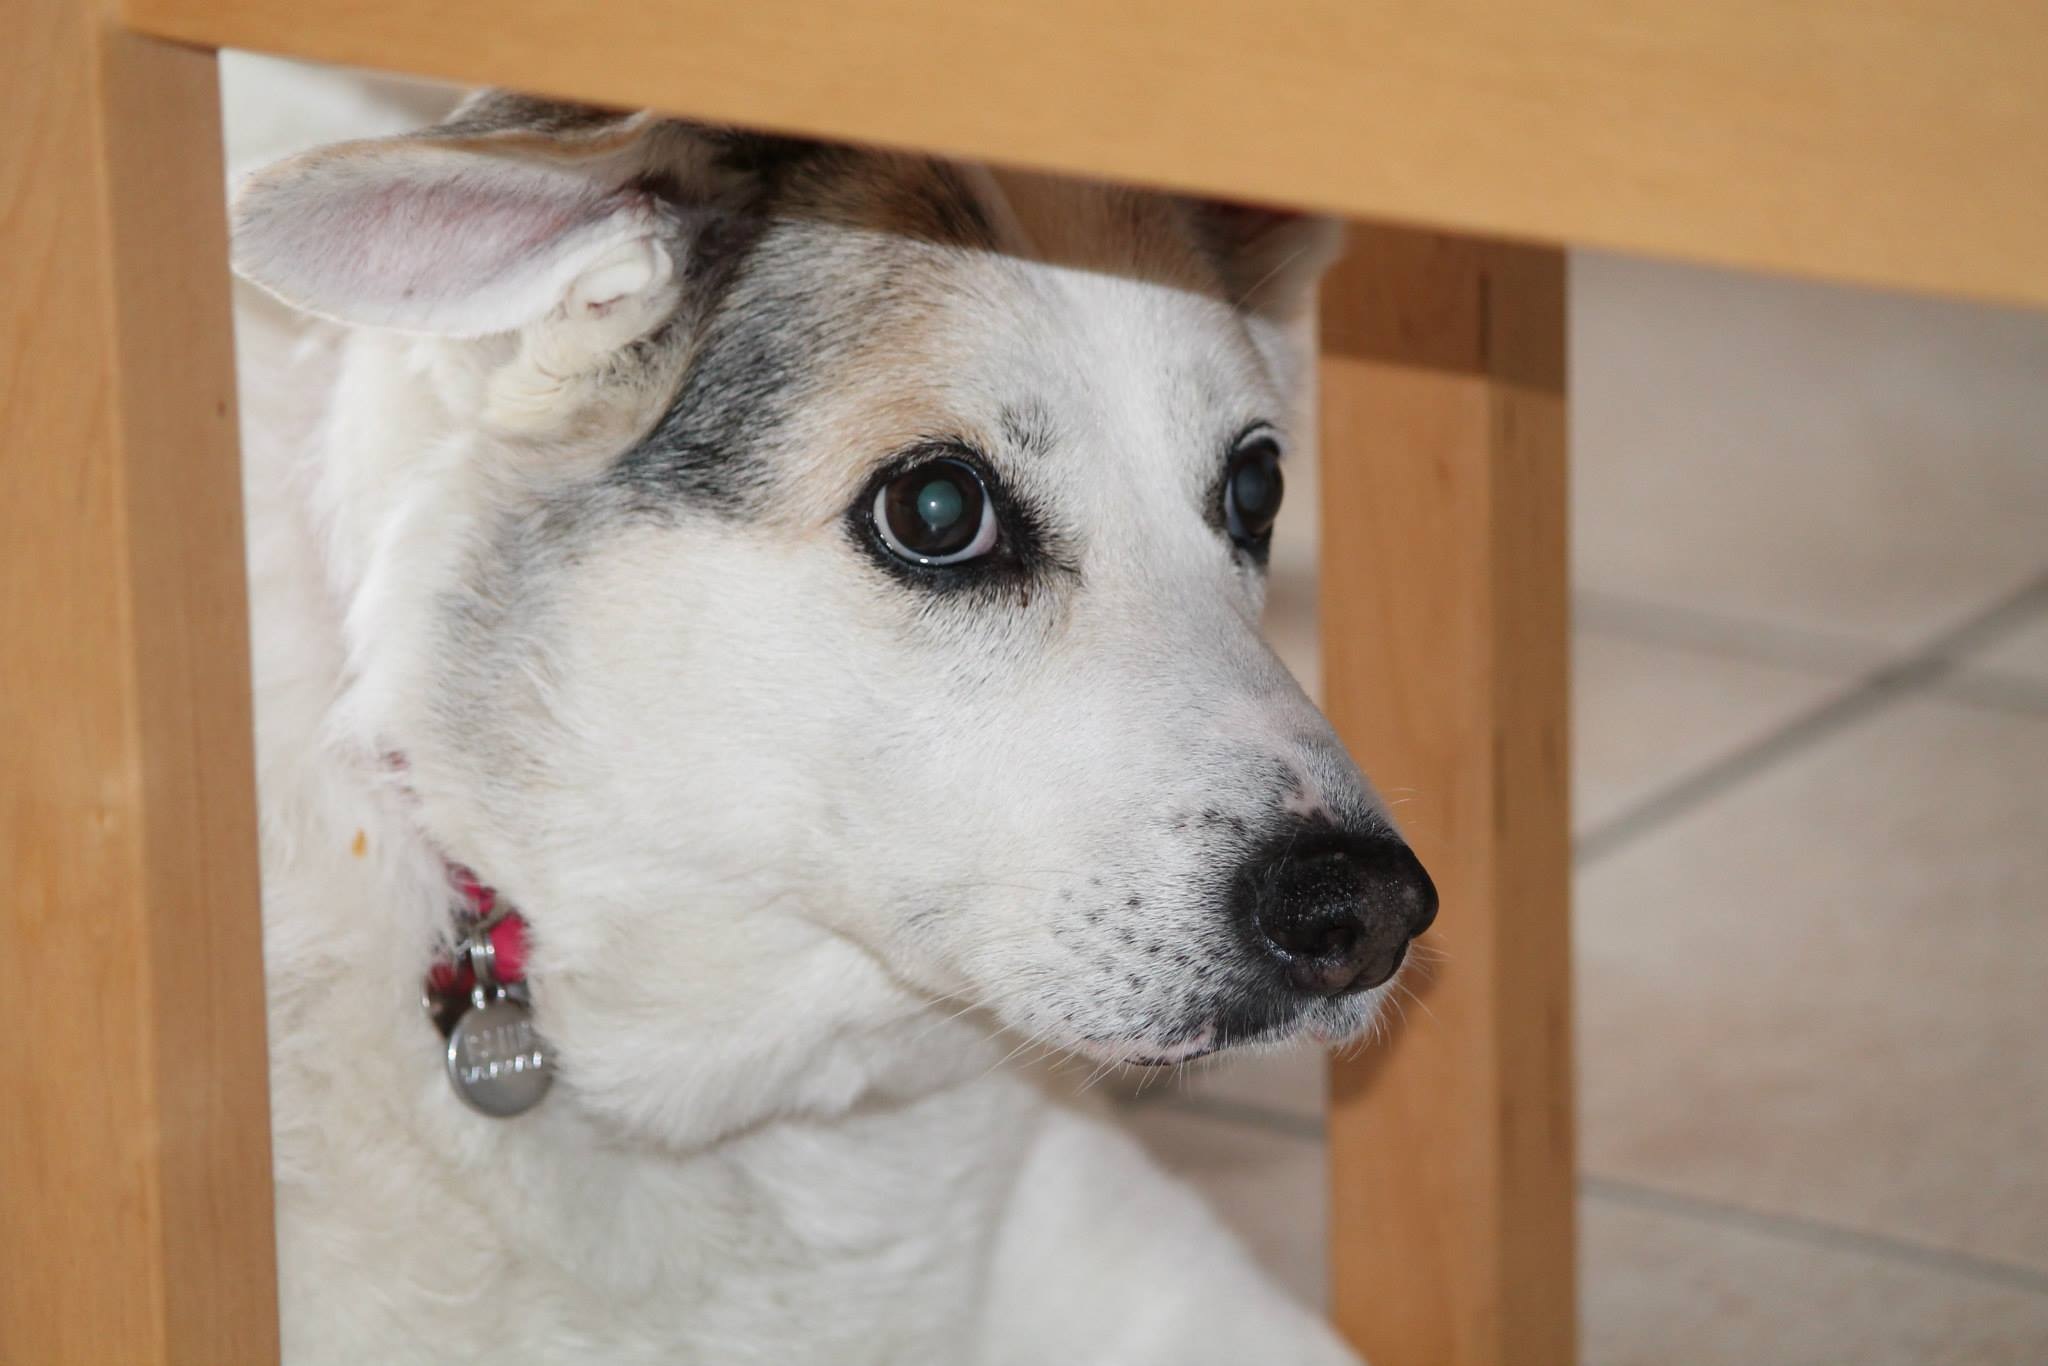
puppy, dog, mammal, vertebrate, switzerland, senior, bellinzona, mestizo, iseth, siberian husky, dog like mammal, dog breed group